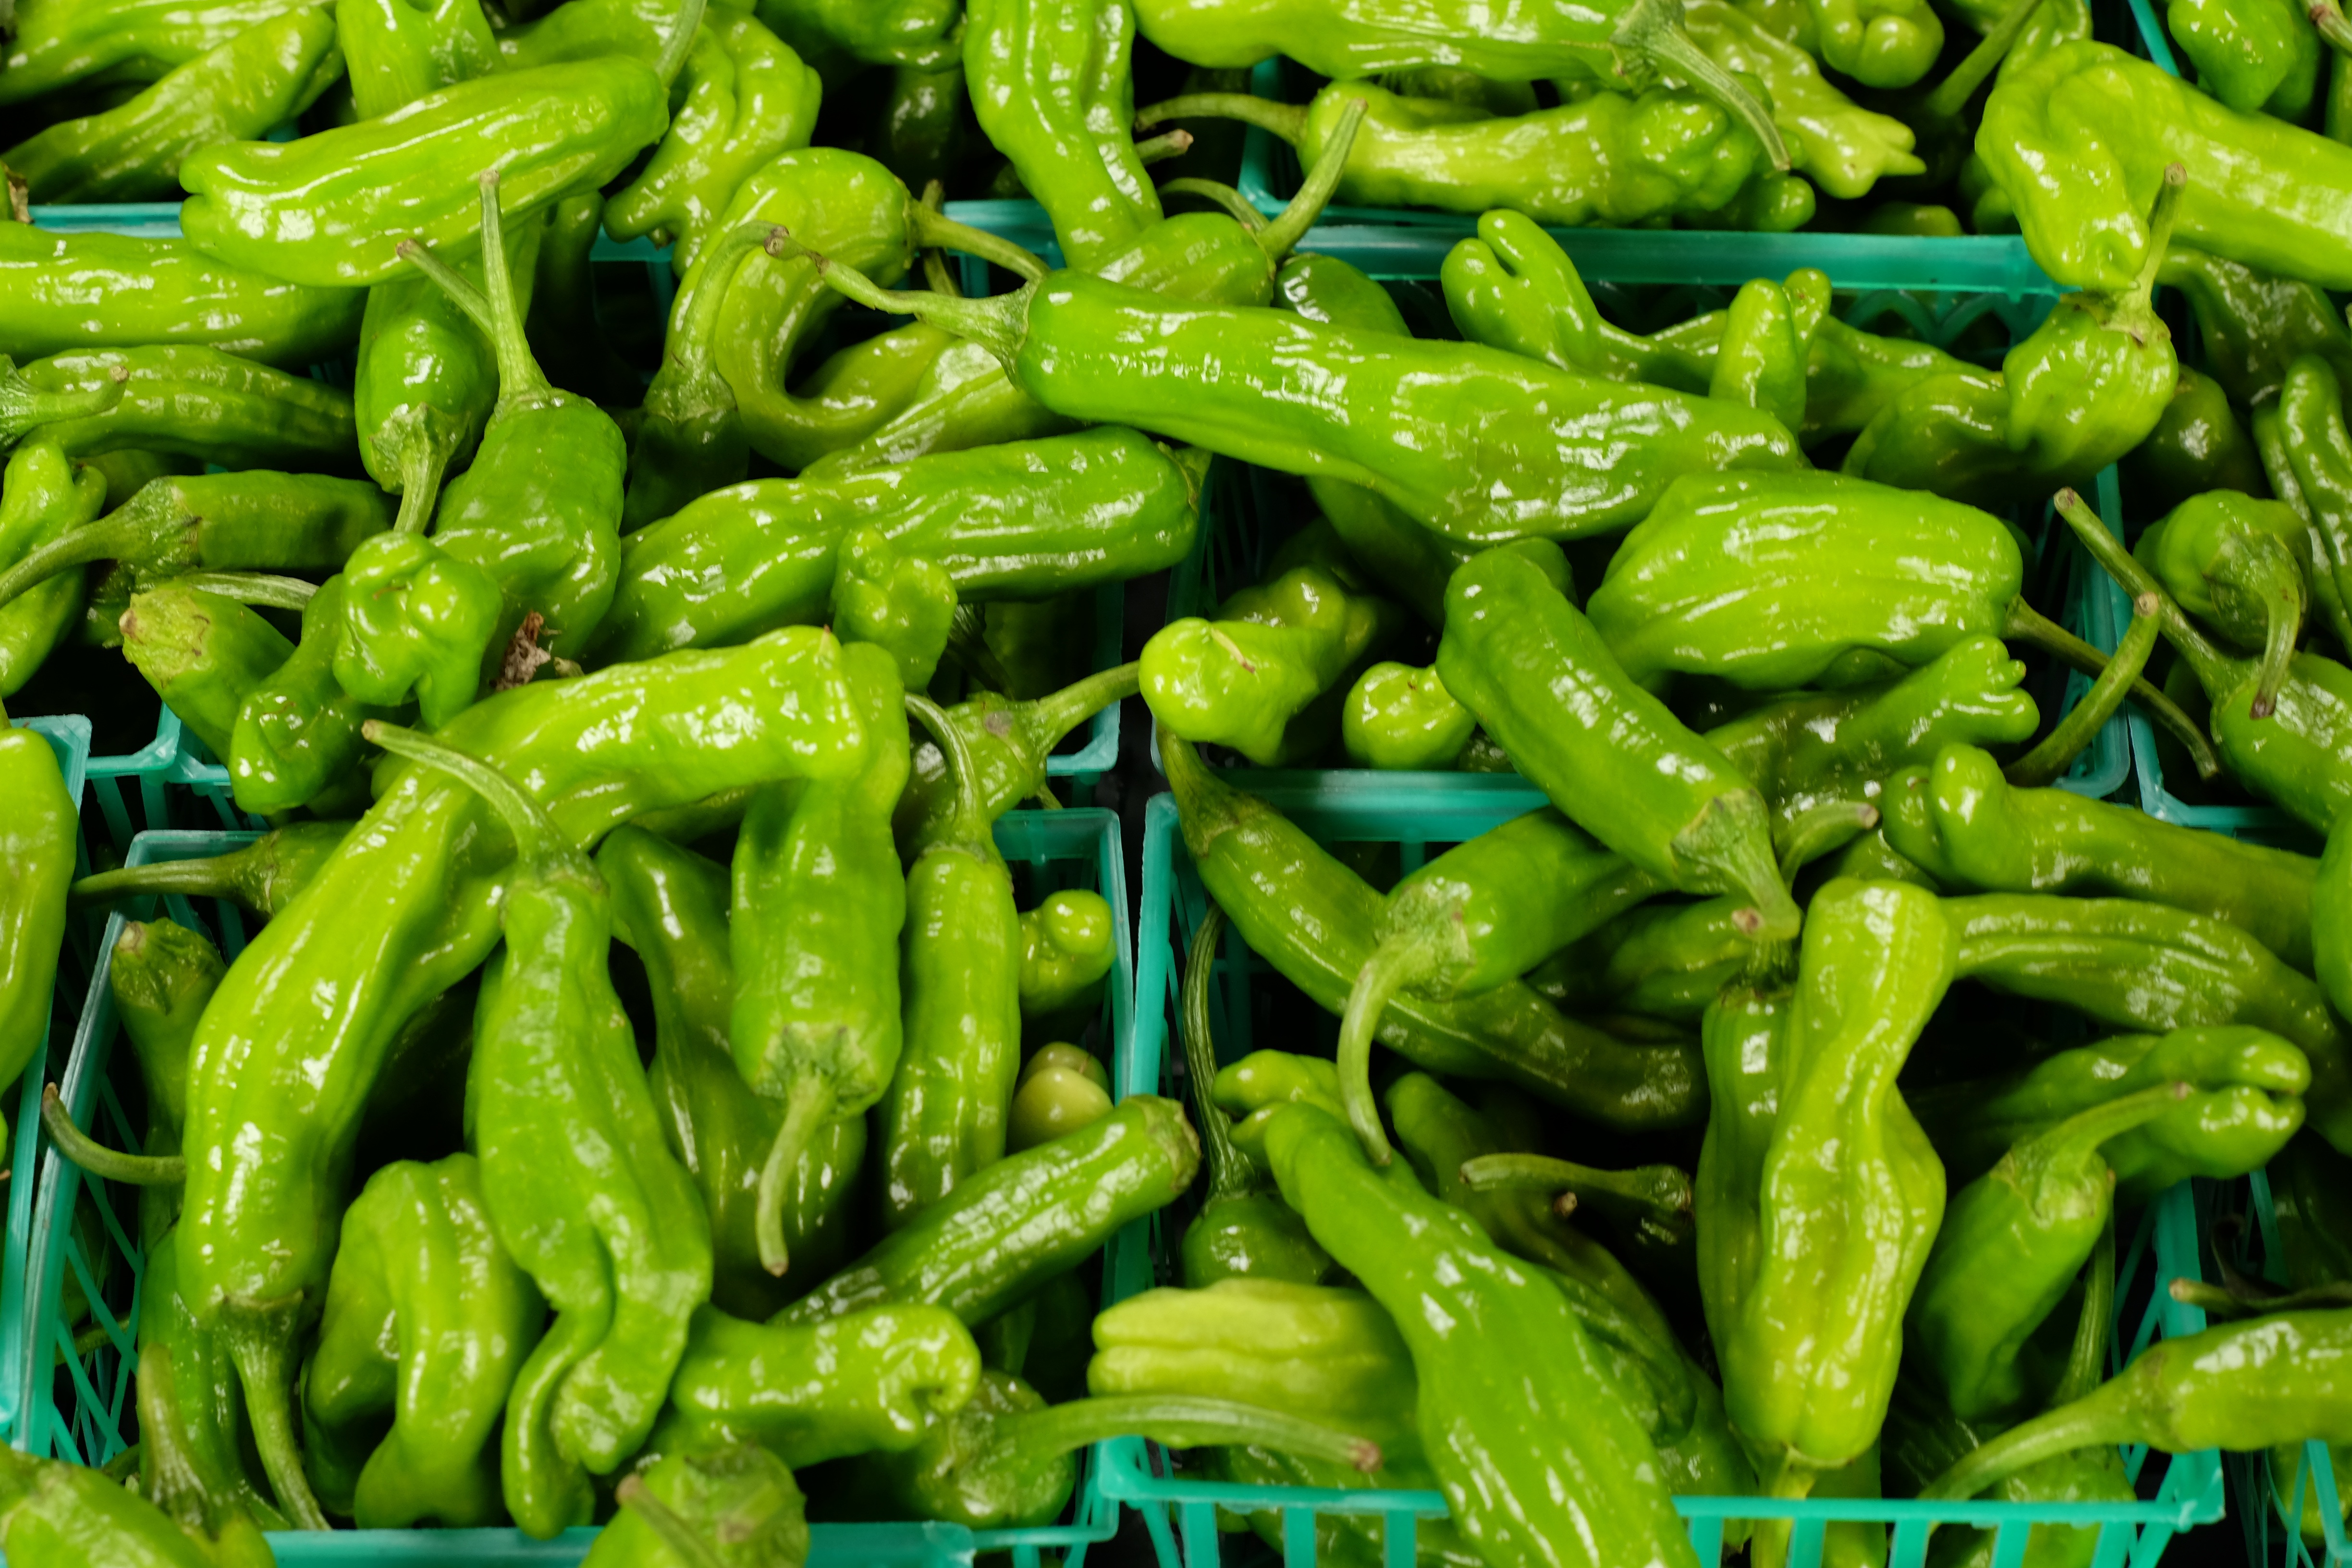
plant, food, green, produce, vegetable, fresh, healthy, vegetables, peppers, bell pepper, flowering plant, green peppers, jalapeno, chili pepper, cayenne pepper, land plant, snap pea, bird's eye chili, serrano pepper, fiddlehead fern, peperoncini, bell peppers and chili peppers, pimiento